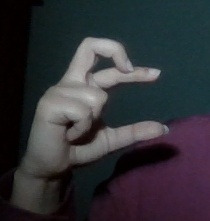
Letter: thal